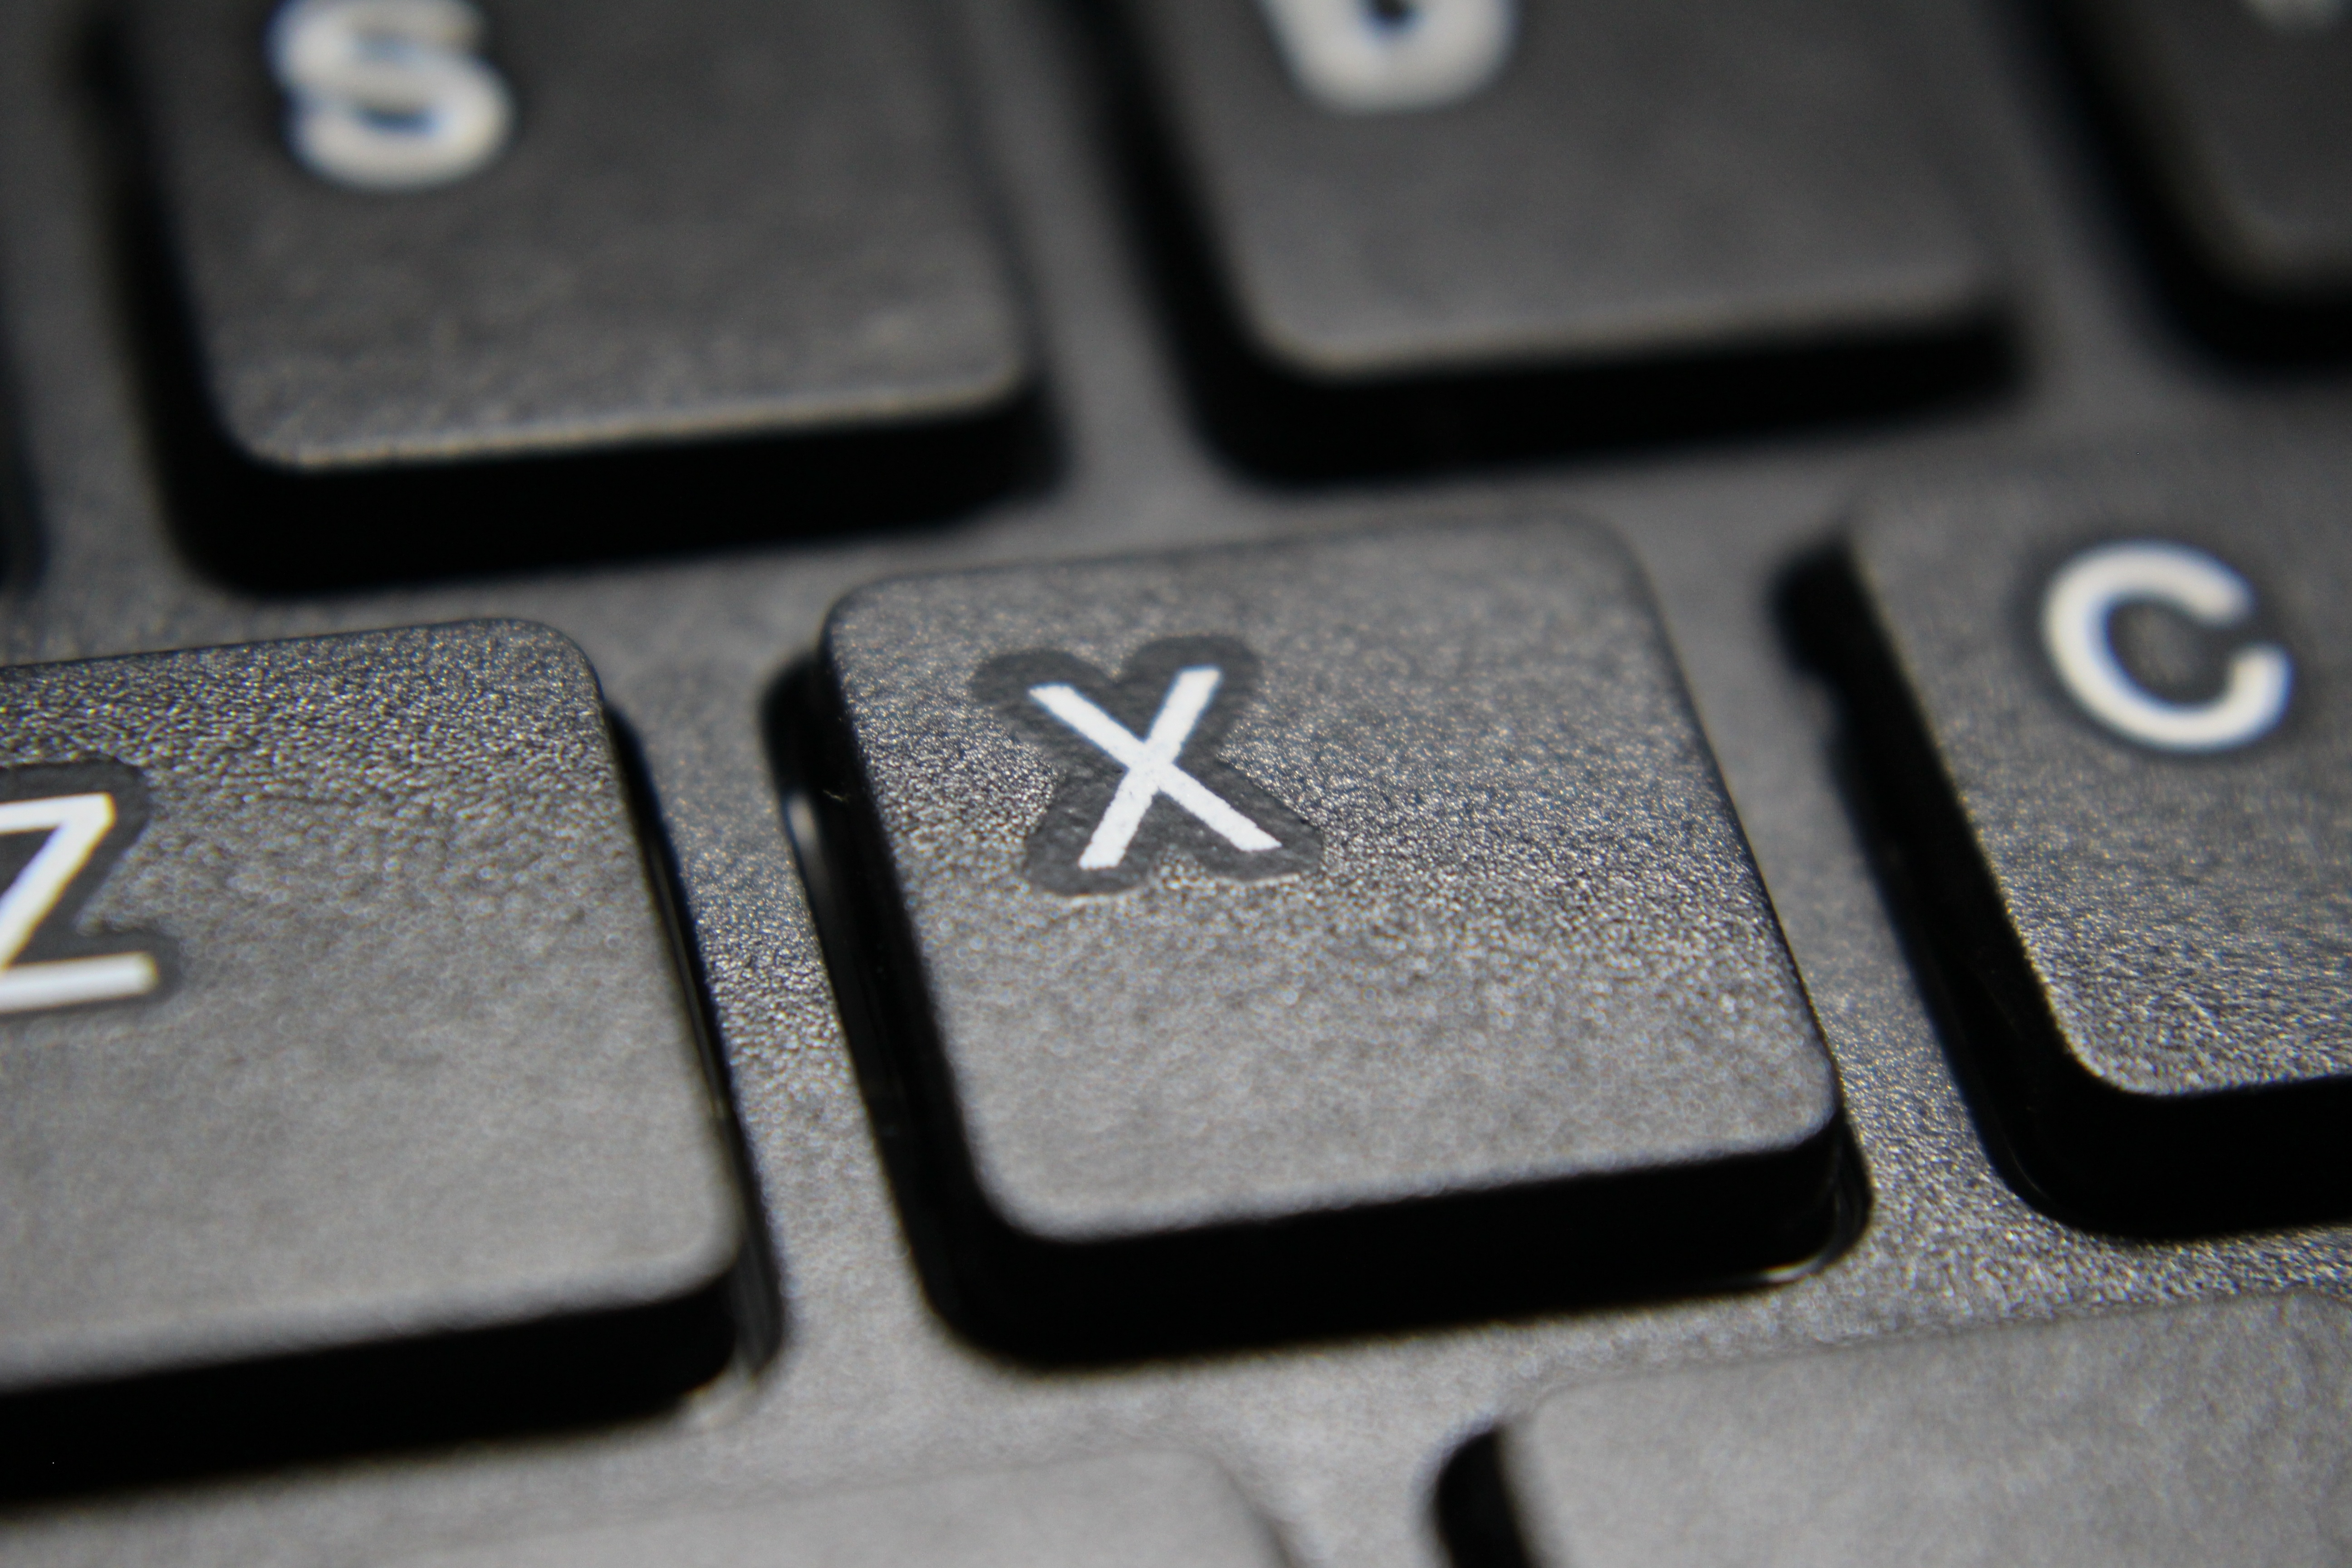
laptop, computer, keyboard, technology, number, office, black, font, tap, eye, keys, hardware, input, multimedia, computer keyboard, periphaerie, input device, automotive exterior, electronic device